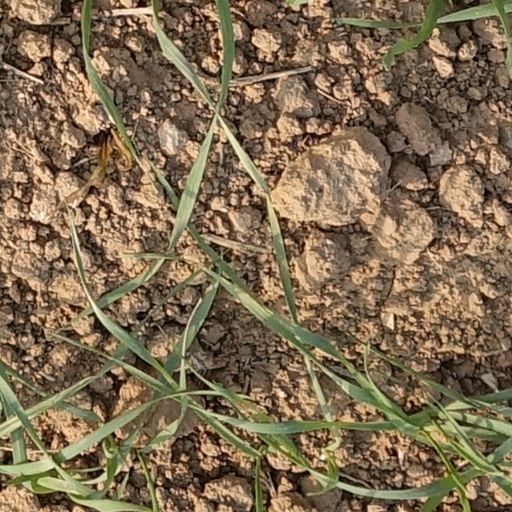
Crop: wheat